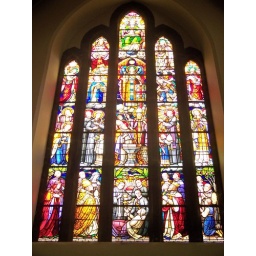
The large stained glass window in St. Mary's Church/Monastery in Kinnoull, Perth, Scotland. Various Redemptorist Saints and Blesseds are pictured.